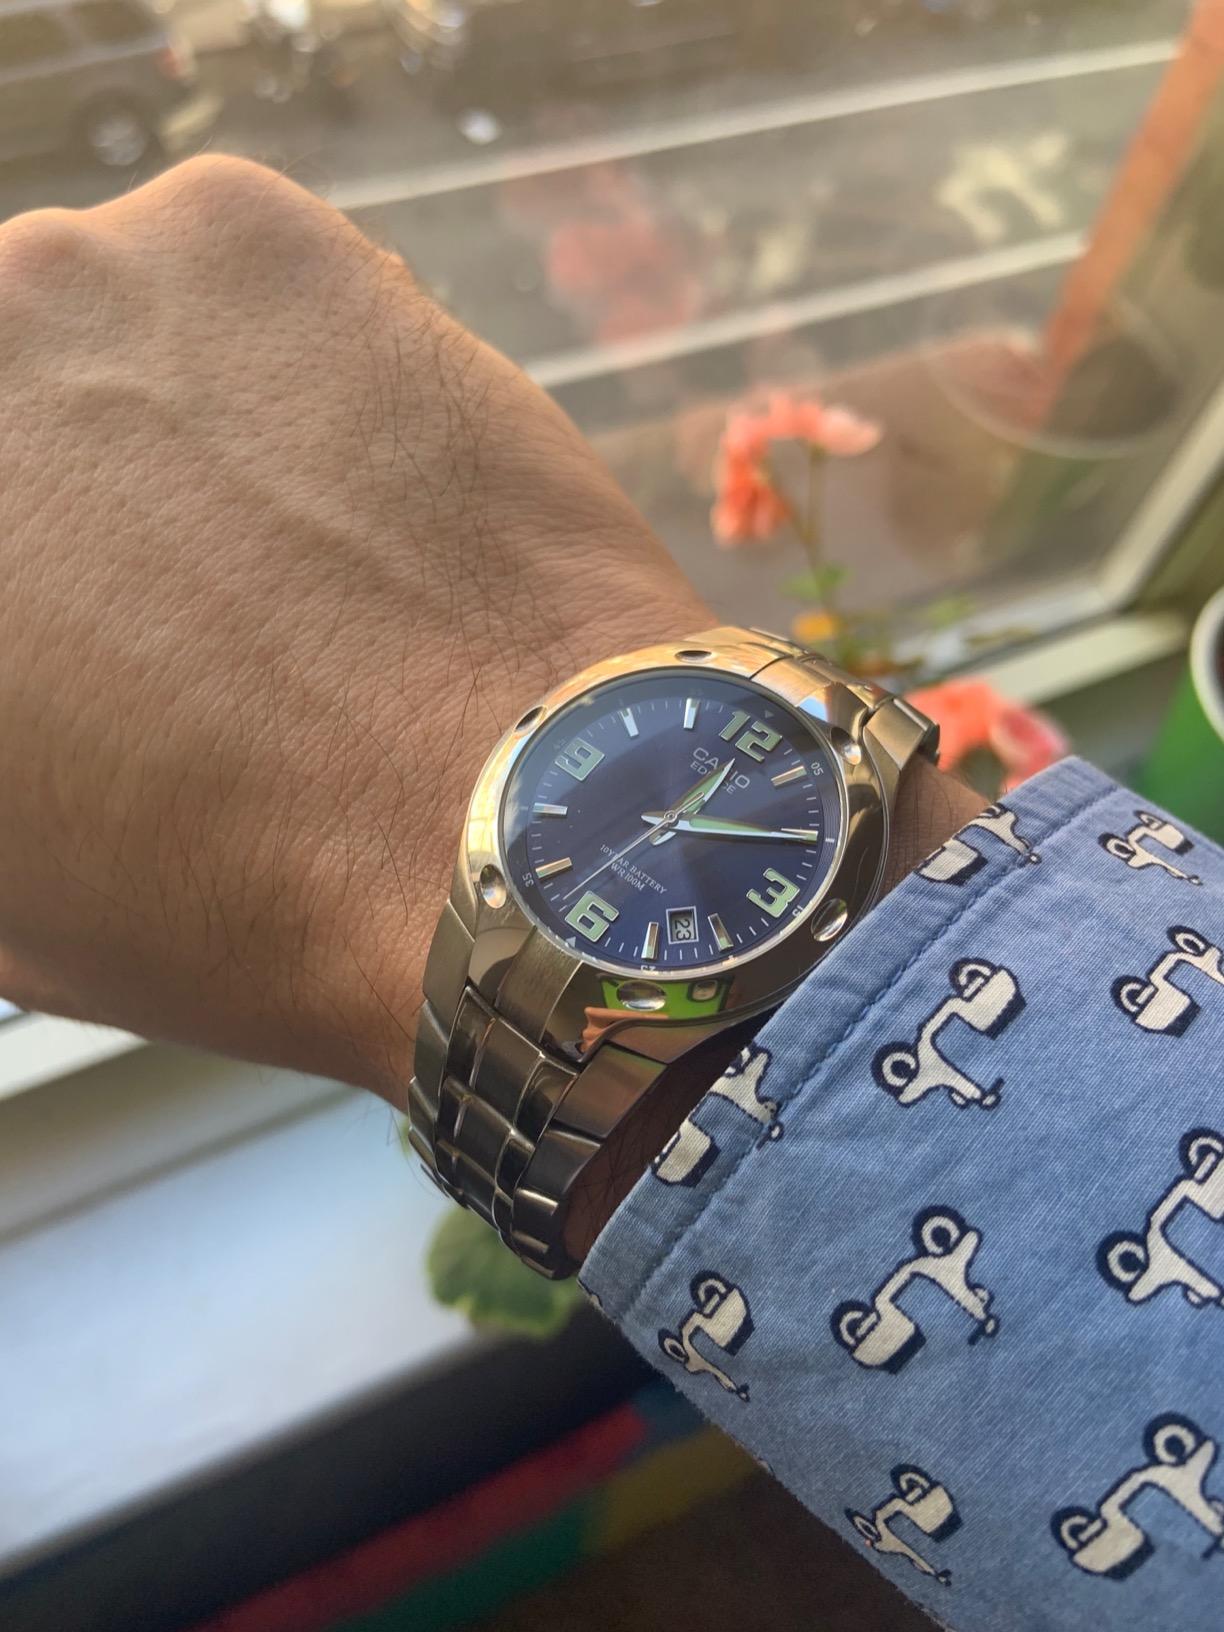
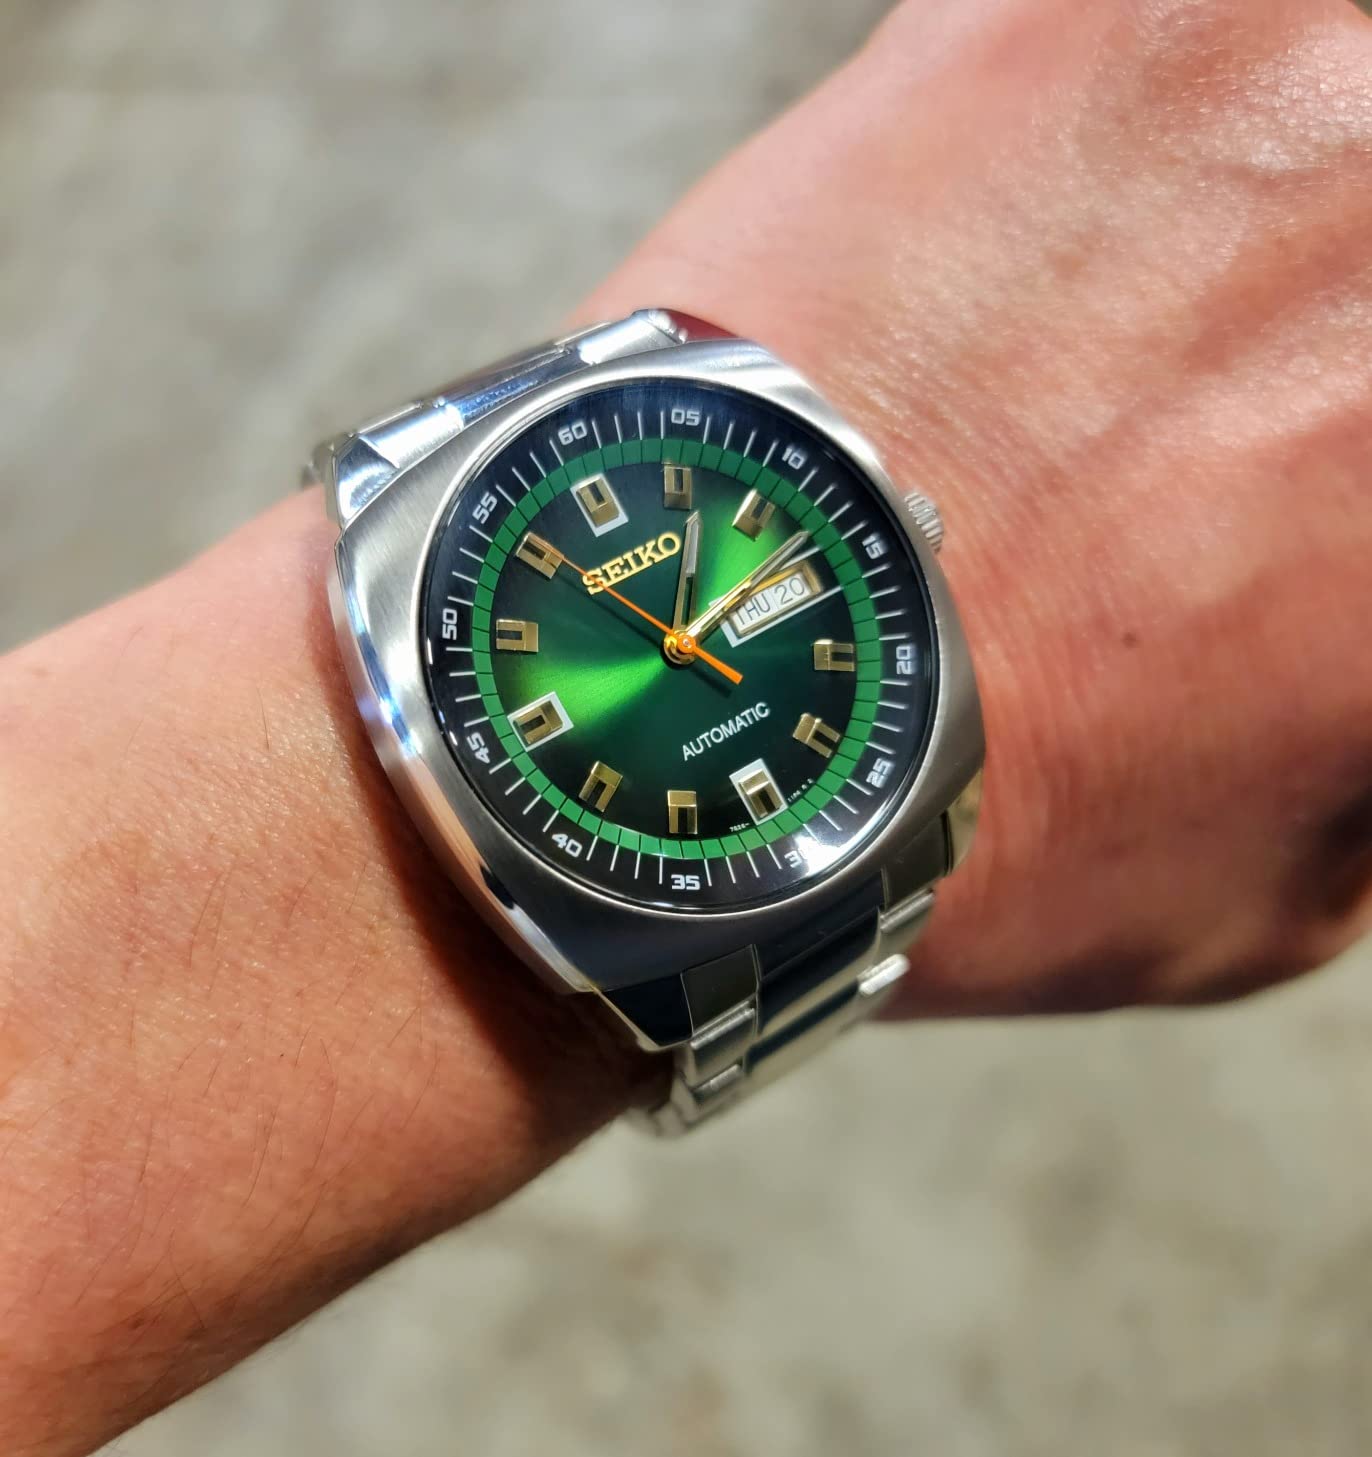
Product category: accessories_watch
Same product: no